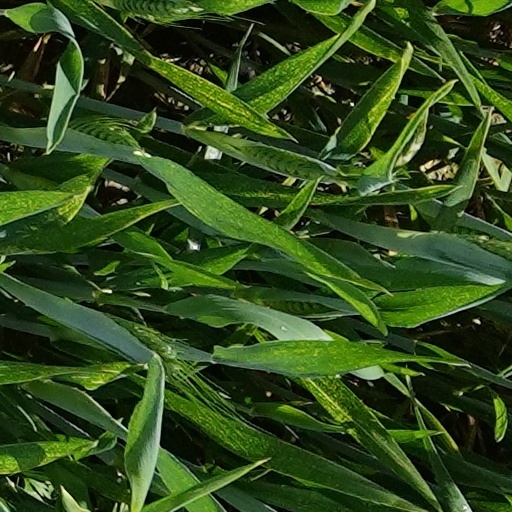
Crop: wheat